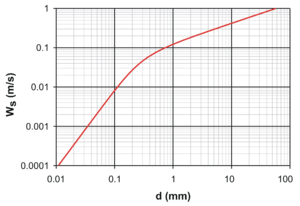
Vitesse de chute Ws d'un grain de sable (diamètre d, masse spécifique 2650 kg/m3) dans l'eau à 20°C, calculé avec la formule de Soulsby (1997).